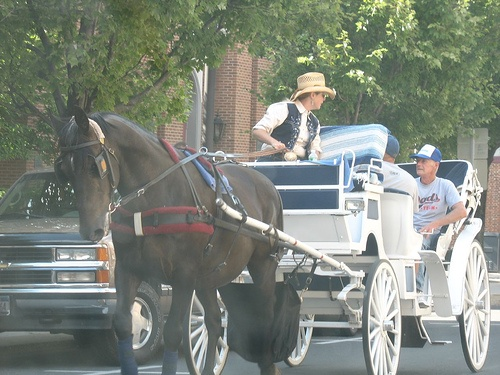
A person carrying a man in a carriage with a horse.
A horse pulls two carts with a person in each of them.
A man giving people a ride in a horse and carriage.
a man talking to the passengers of a horse led carriage
three people riding a horse drawn carriage